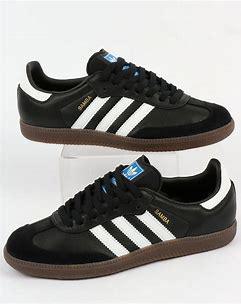
Brand: Adidas
Model: Samba OG